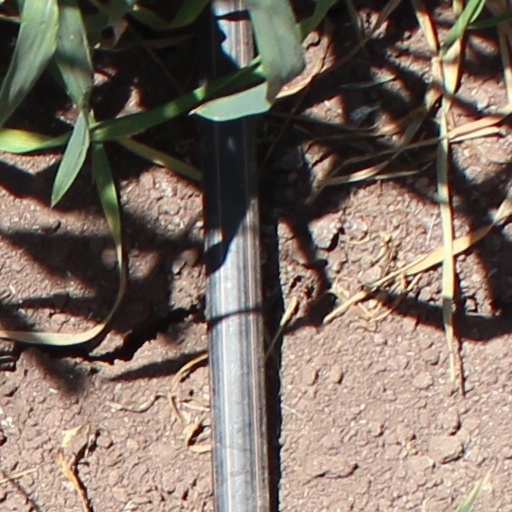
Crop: wheat